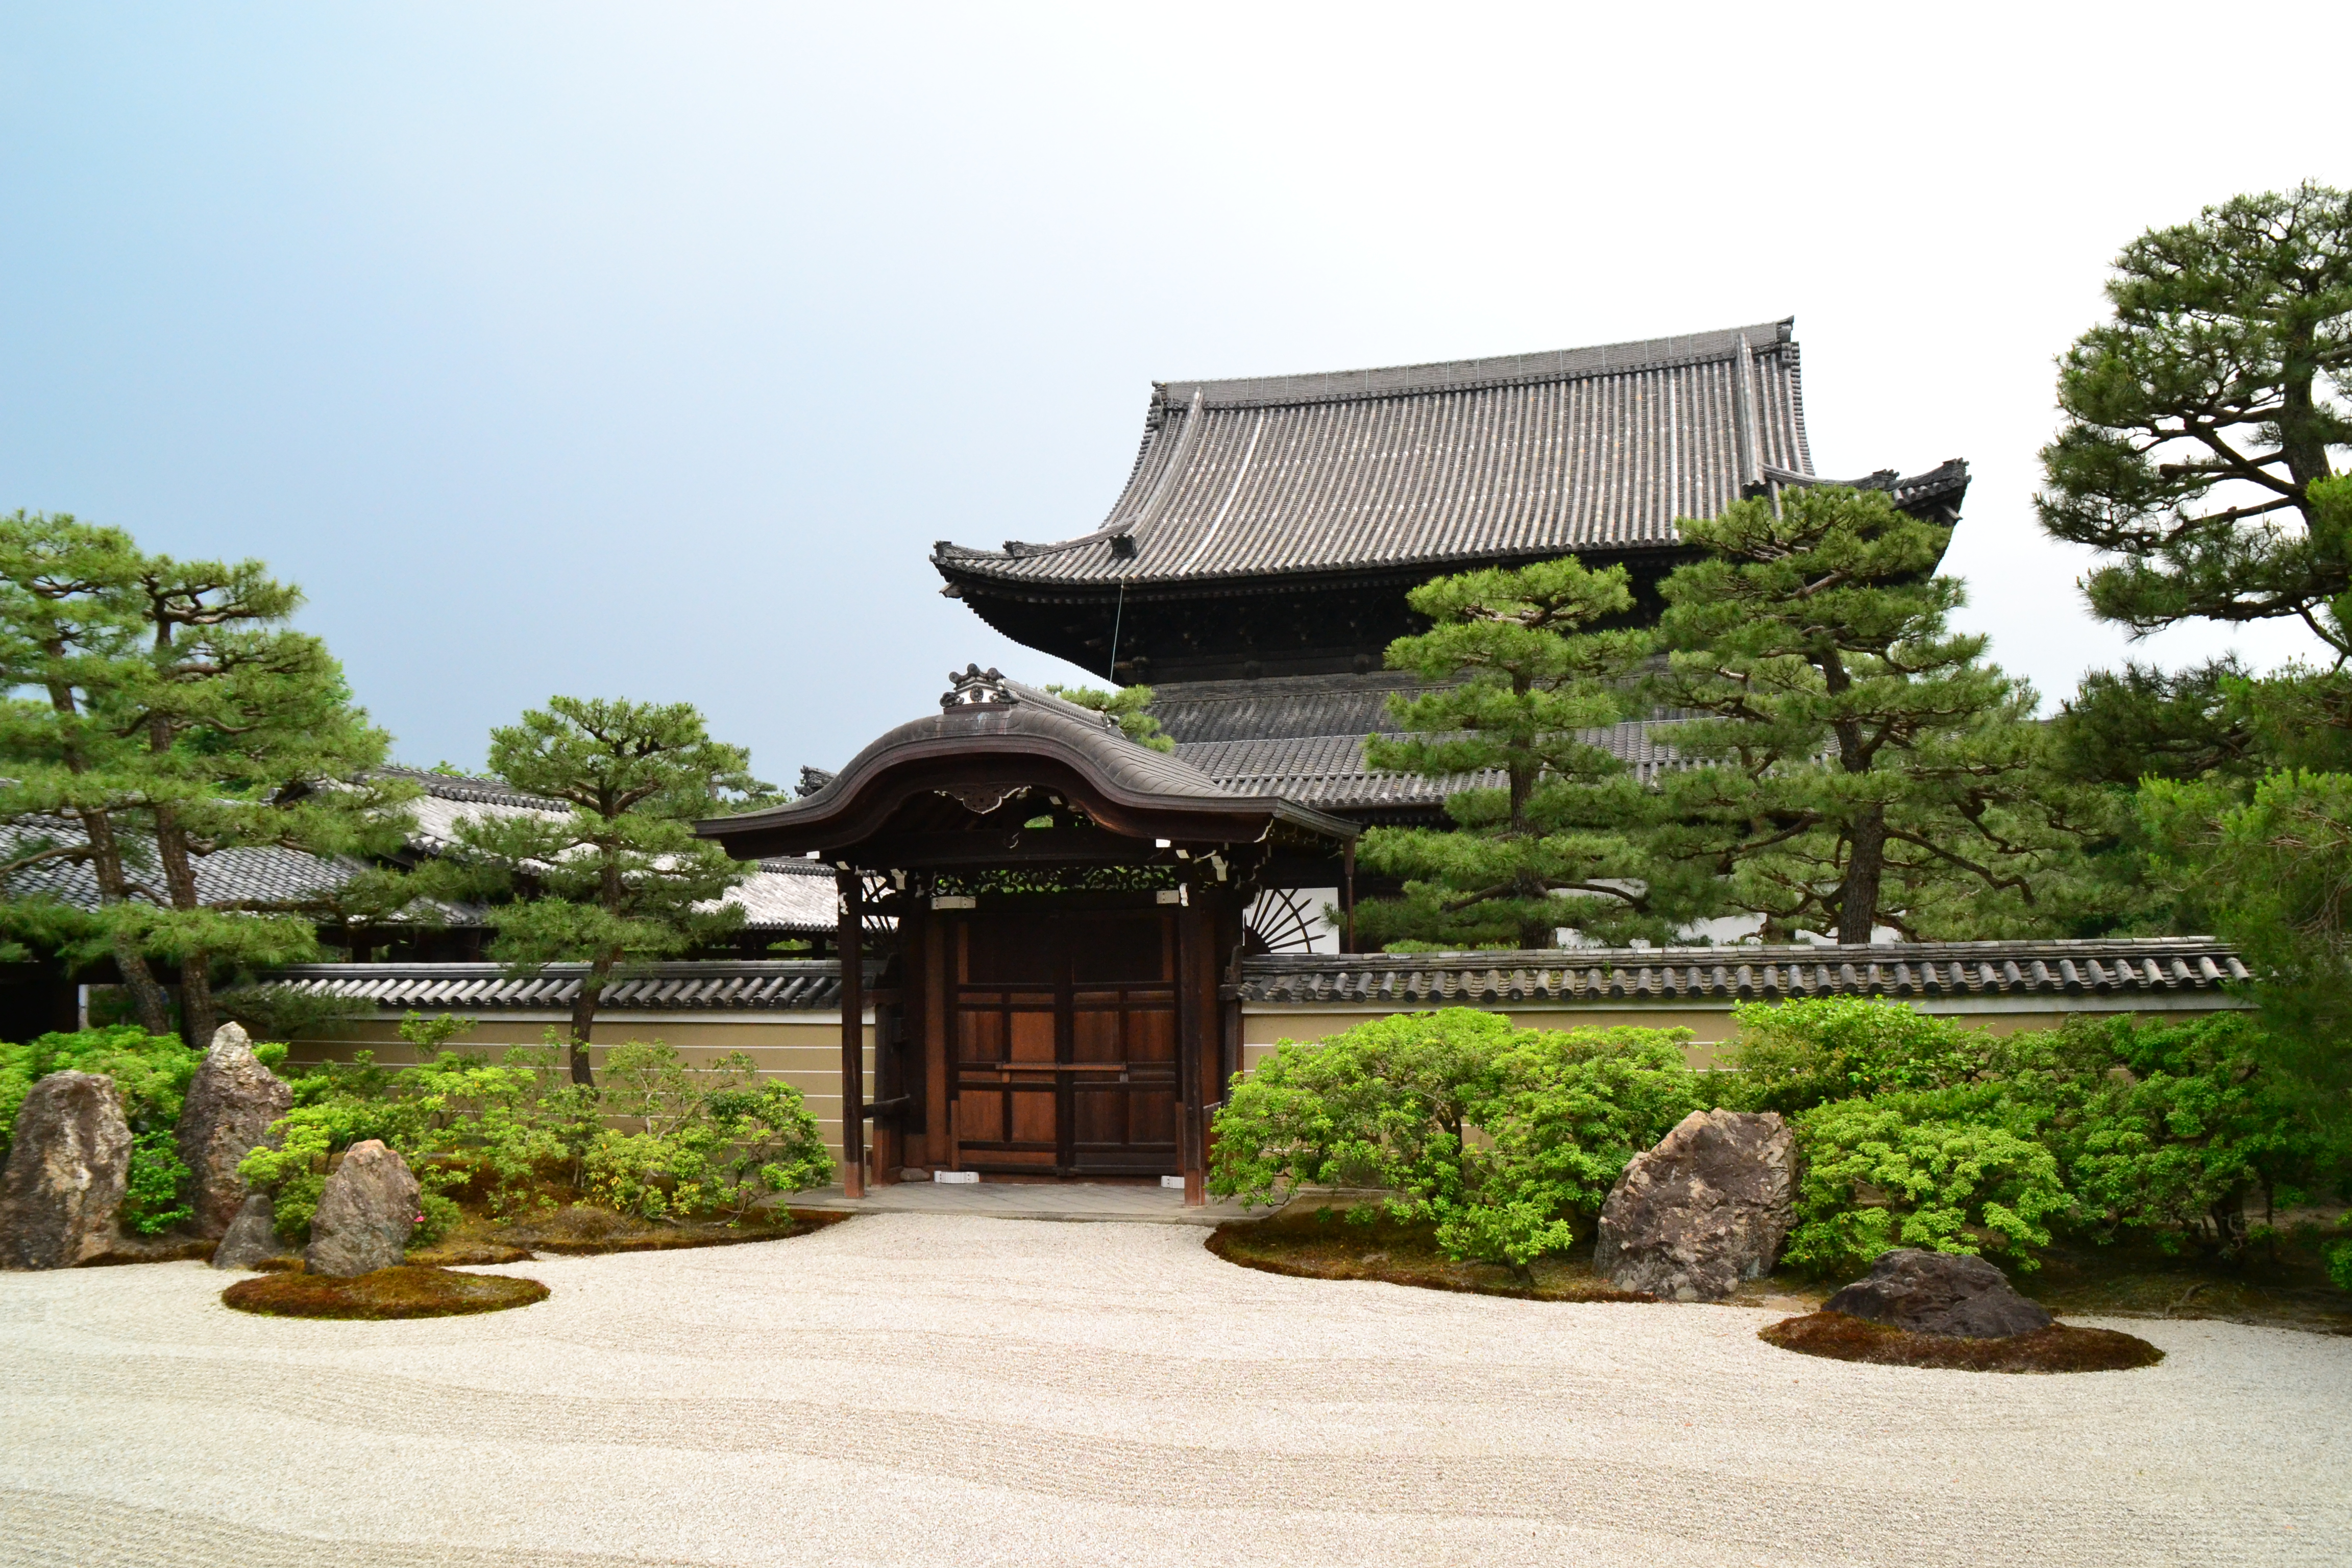
kyoto, temple, zen garden, japanese architecture, chinese architecture, garden, tree, historic site, houseplant, pavilion, outdoor structure, plant, pagoda, shinto shrine, landscaping, roof, estate